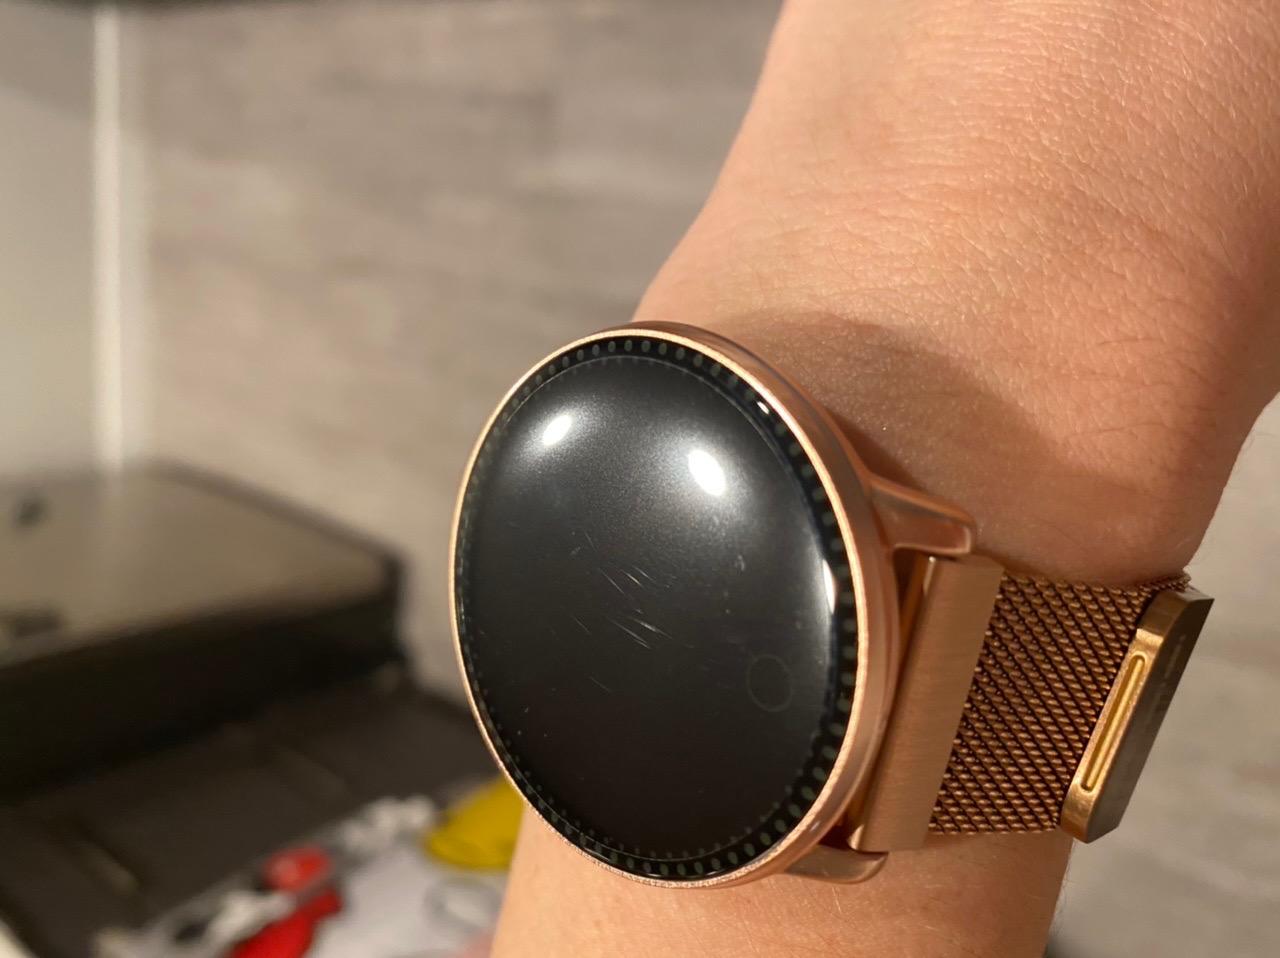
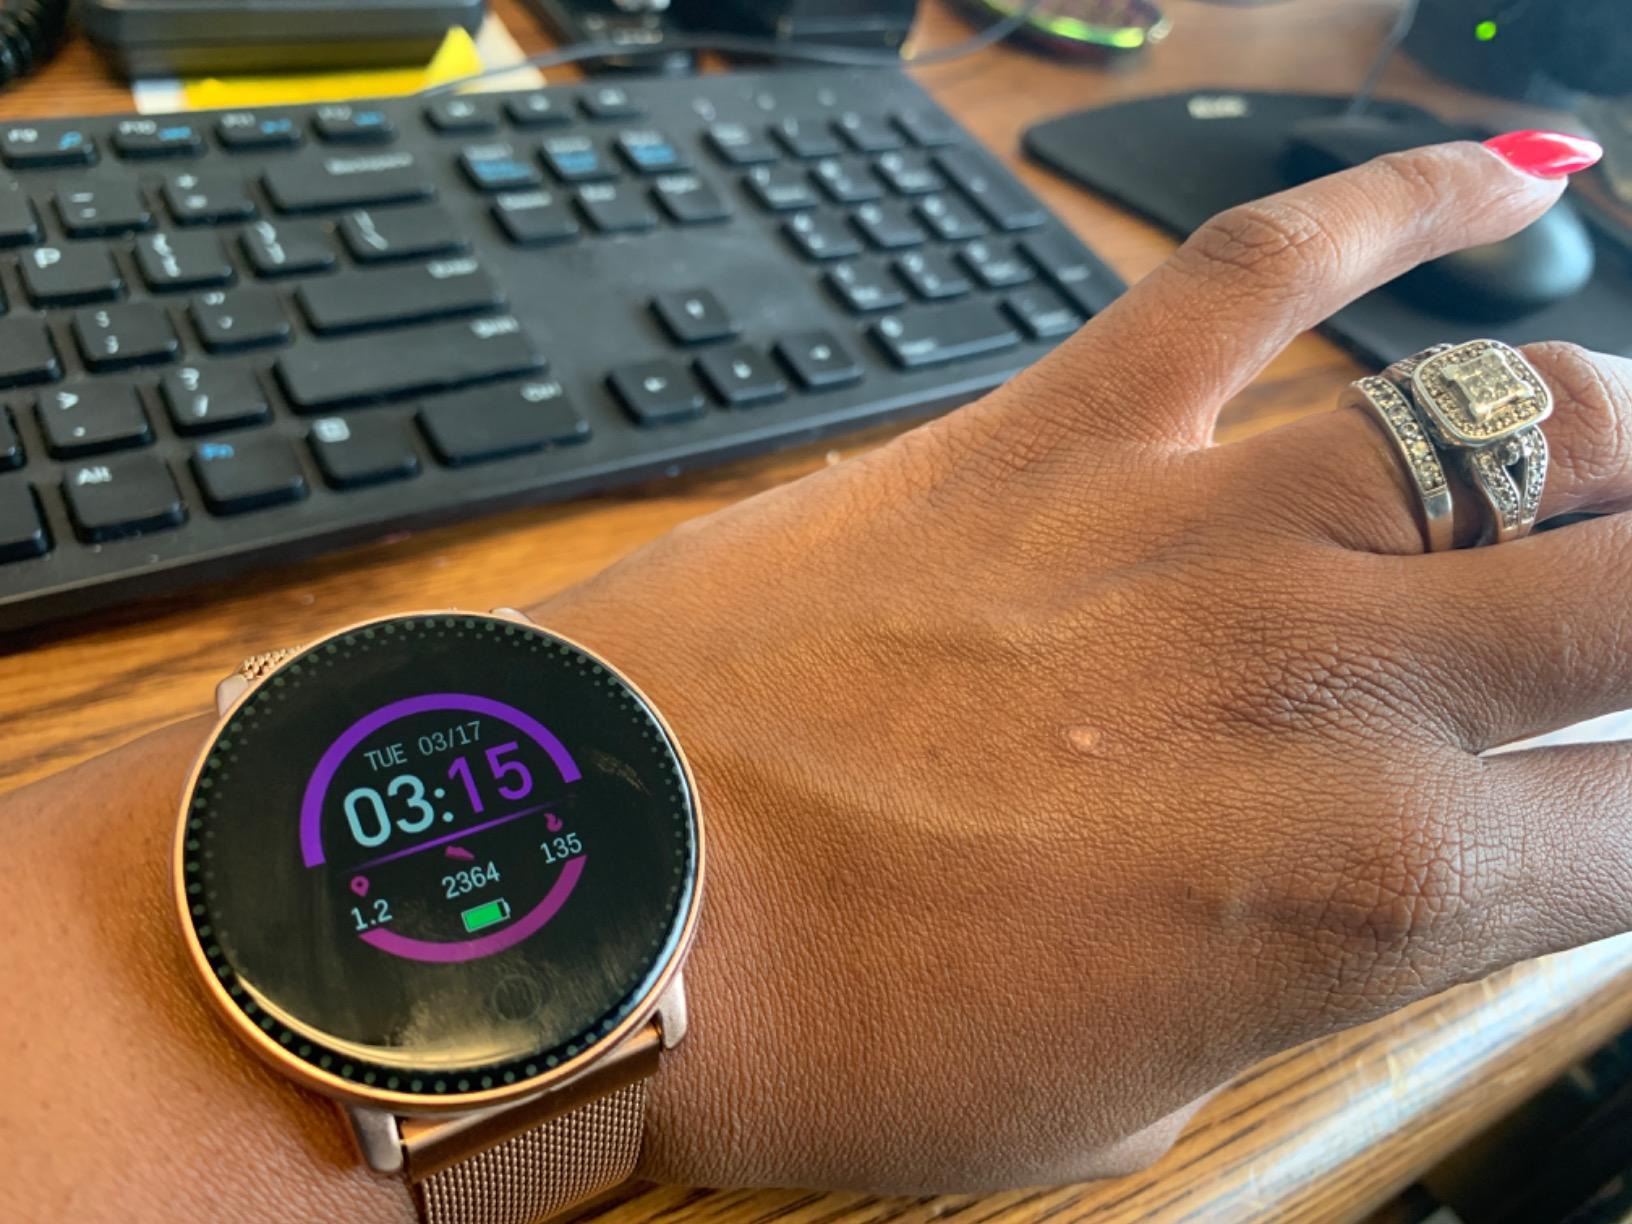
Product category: smartwatch
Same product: yes